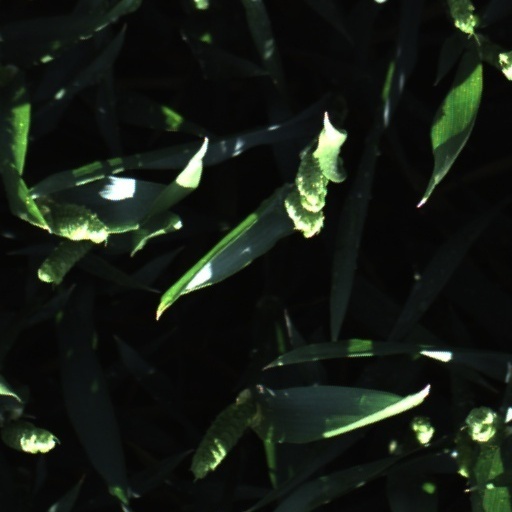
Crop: wheat